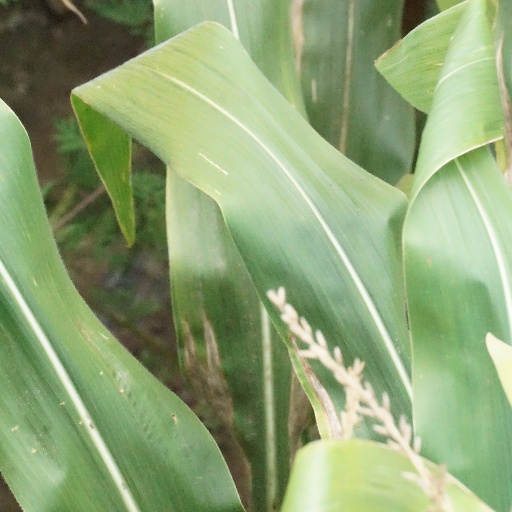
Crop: maize; corn